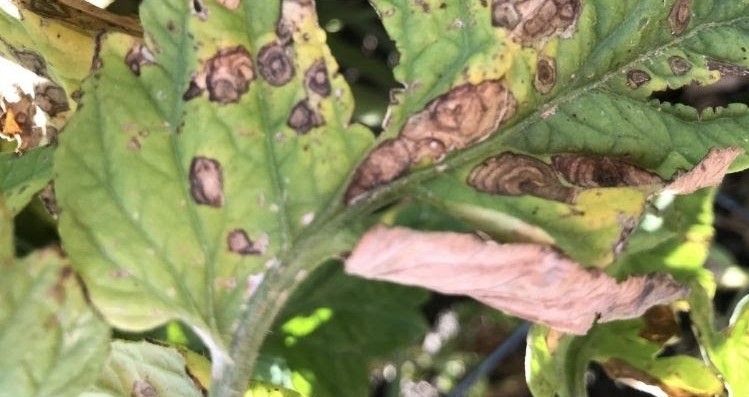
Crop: unknown
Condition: celery_early_blight